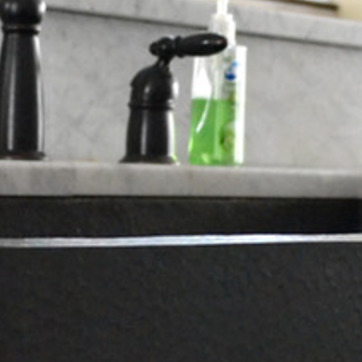
Material: polishedstone